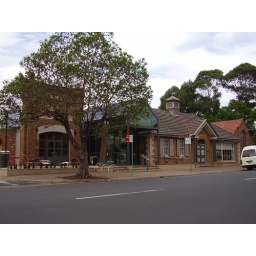
The galleria in the middle of the library has a glass roof which lets lots of light into the library.